Ulvi Yenal

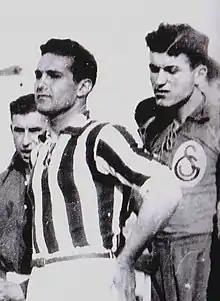
Ulvi Yenal as a player of Galatasaray (on the right)

Ulvi Yenal (10 April 1908 – 26 May 1993) was a Turkish footballer. He competed in the football tournament at the 1928 Summer Olympics. He also became the first CEO of Turkish Airlines in 1956.